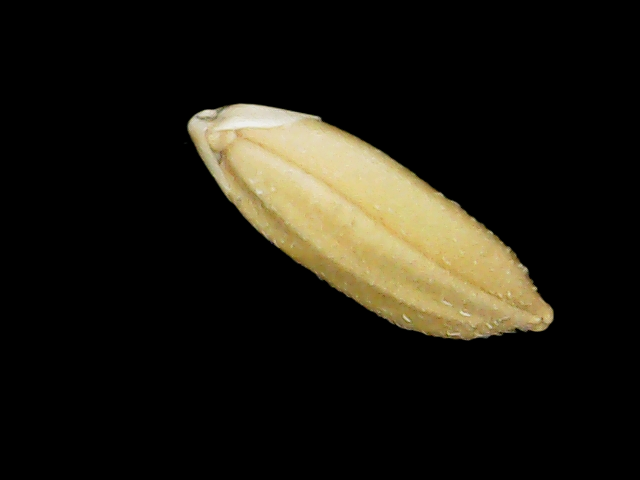
Rice variety: Binadhan10